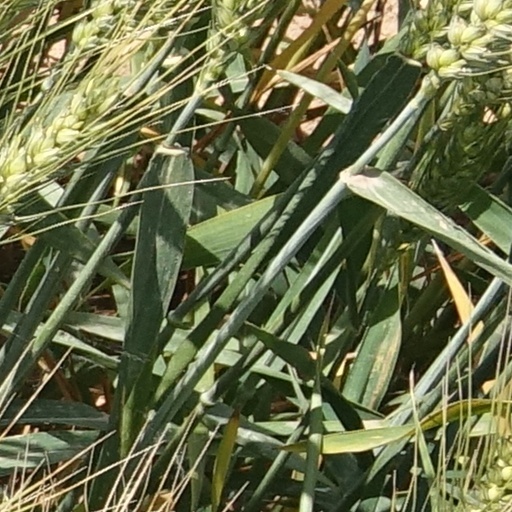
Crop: wheat